N-Sulfinyl imine

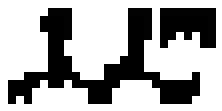
Sulfinimine

N"-Sulfinyl imines (N"-sulfinylimines, sulfinimines, thiooxime "S"-oxides) are a class of imines bearing a sulfinyl group attached to nitrogen. These imines display useful stereoselectivity reactivity and due to the presence of the chiral electron withdrawing "N"-sulfinyl group. They allow 1,2-addition of organometallic reagents to imines. The "N"-sulfinyl group exerts powerful and predictable stereodirecting effects resulting in high levels of asymmetric induction. Racemization of the newly created carbon-nitrogen stereo center is prevented because anions are stabilized at nitrogen (i.e., the sulfinyl group is a versatile amine protection group). The sulfinyl chiral auxiliary is readily removed by simple acid hydrolysis. The addition of organometallic reagents to "N"-sulfinyl imines is the most reliable and versatile method for the asymmetric synthesis of amine derivatives. These building blocks have been employed in the asymmetric synthesis of numerous biologically active compounds.